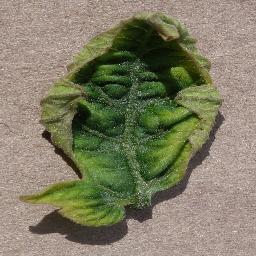
Label: Tomato___Tomato_Yellow_Leaf_Curl_Virus